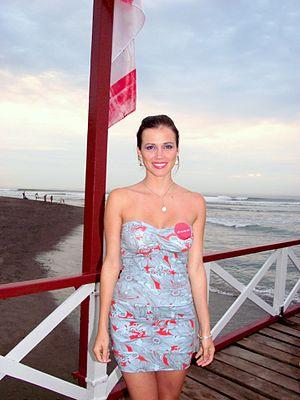
María Julia Mantilla García est une femme mannequin péruvienne, née le 10 juillet 1984 à Trujillo. En 2004, elle est élue Miss Monde.
Miss Monde 2004, est la 54ᵉ élection de Miss Monde, qui s'est déroulée le 6 décembre 2004 au Crown of Beauty Theatre de Sanya en Chine.